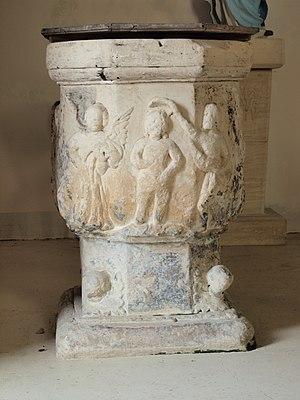
Monceaux-l'Abbaye (Oise, France)